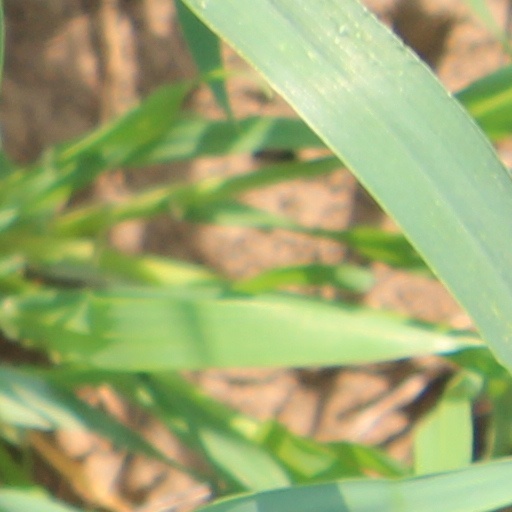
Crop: wheat